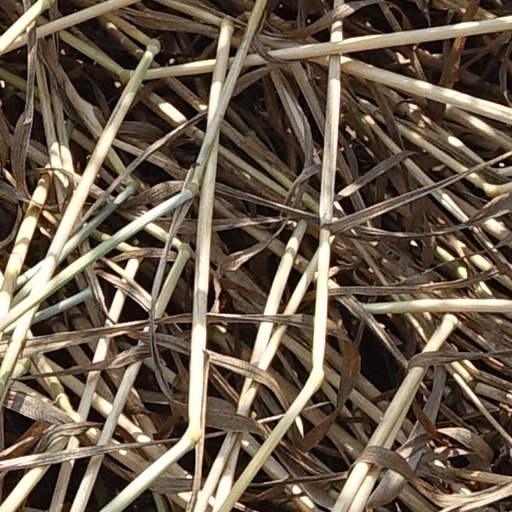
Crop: wheat